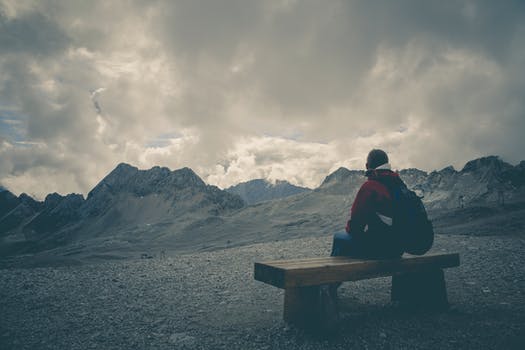
Label: No Watermark